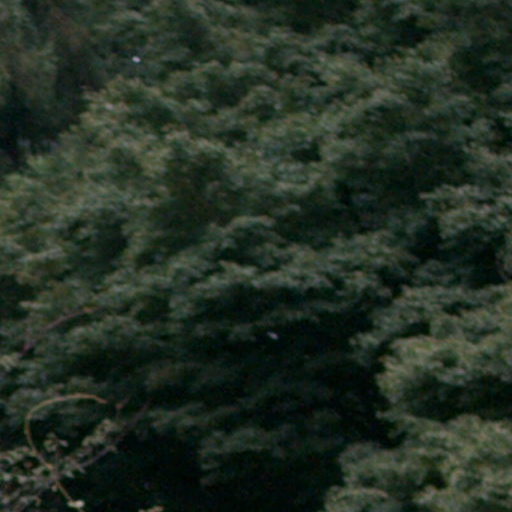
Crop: cassava